Nicola Avancini

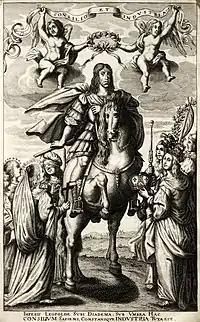
Frontispiece of the "Magno Primo Romano-Germanico Caesare", 1658, engraved by Gerard Bouttats

Nicola Avancini (1 December 1611 – 6 December 1686) was an Italian Jesuit cleric, playwright and ascetical writer.